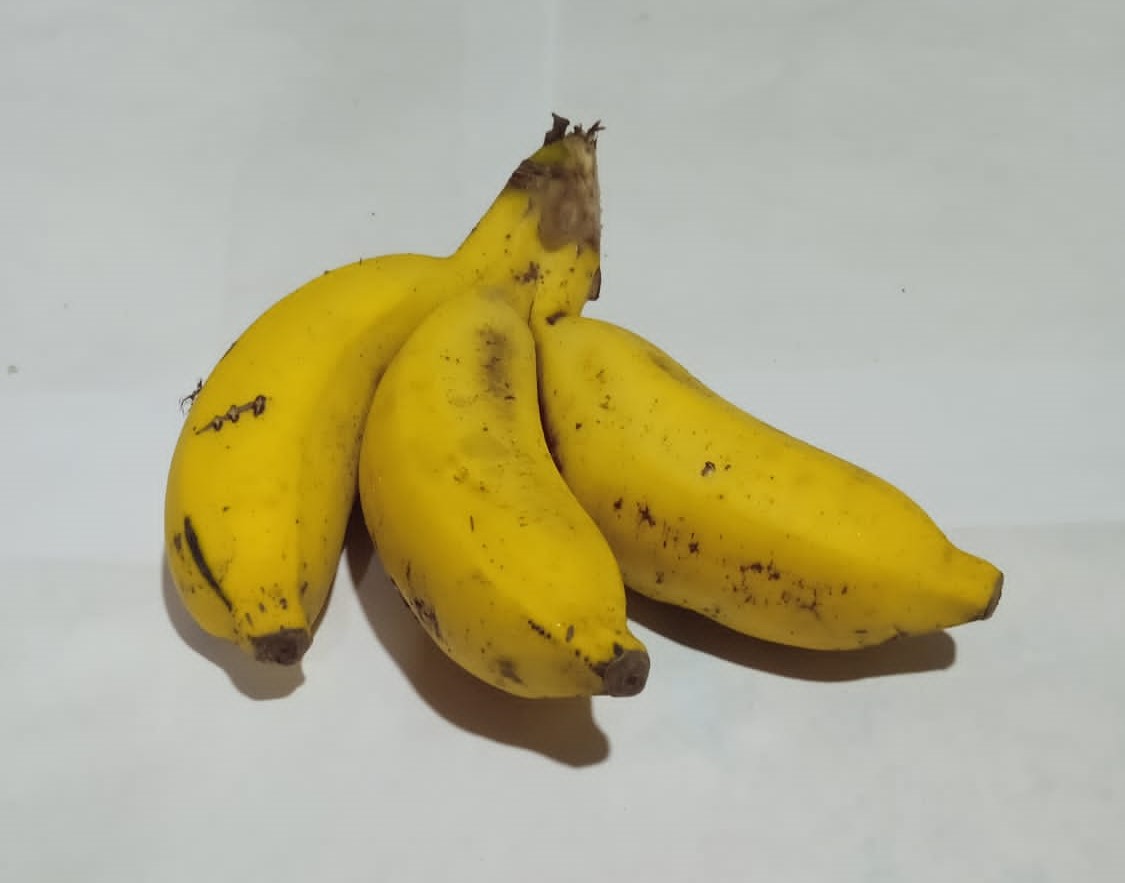
Fruit: banana
Condition: fresh